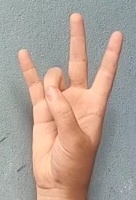
ASL sign: 7